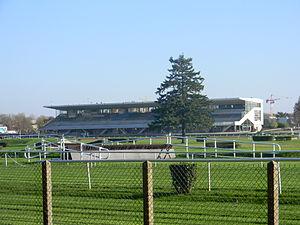
Hippodrome de Parilly à Bron.
L'hippodrome de Parilly est un champ de courses hippiques construit en 1965 dans le parc de Parilly dans le département du Rhône. Il était destiné à remplacer l'hippodrome du Grand Camp remplacé par une partie du campus de La Doua.